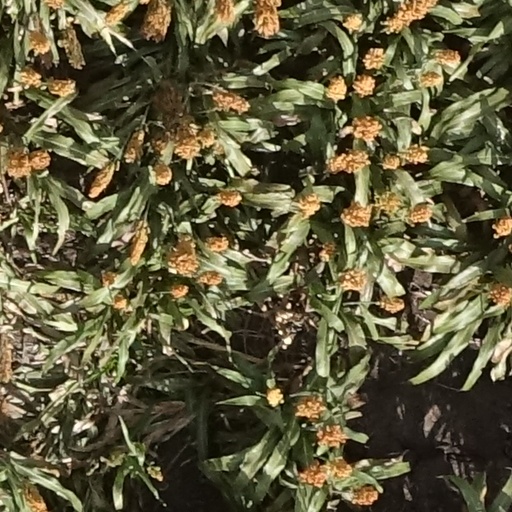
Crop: sorghum